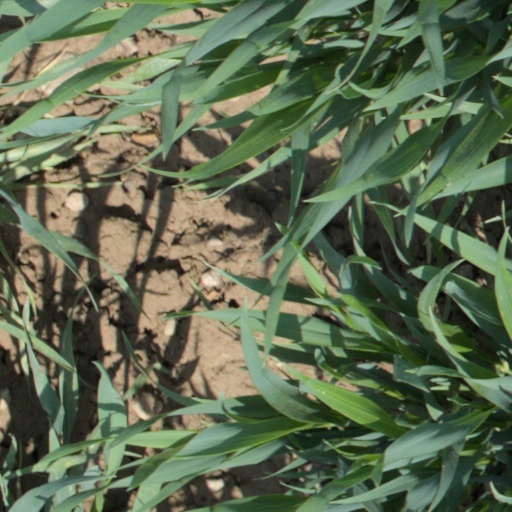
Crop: wheat